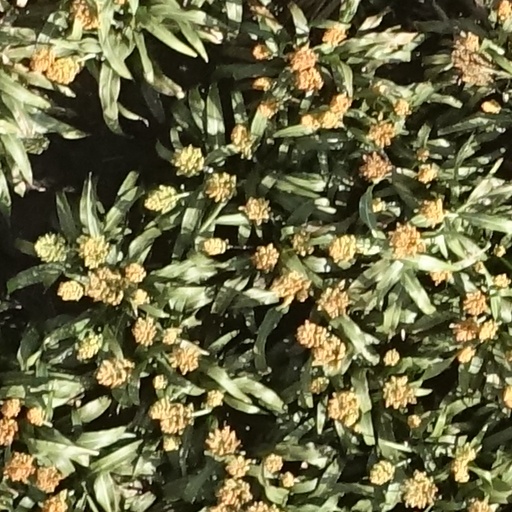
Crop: sorghum